Little Navajo River

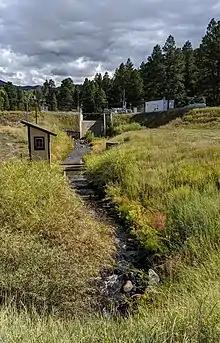
Little Navajo River below the diversion dam

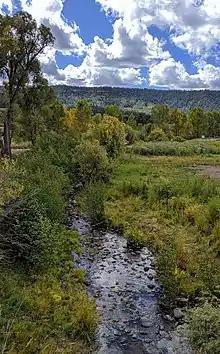
Little Navajo River near its confluence with the Navajo River

The Little Navajo River is a tributary of the Navajo River in Archuleta County, Colorado. It joins the Navajo River at Chromo, Colorado. A large portion of its water is diverted, at the Little Oso Diversion Dam, across the Continental Divide to the Rio Grande basin as part of the San Juan–Chama Project.